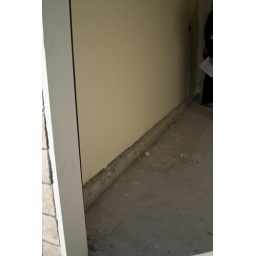
Our New house in burnaby, garage wall